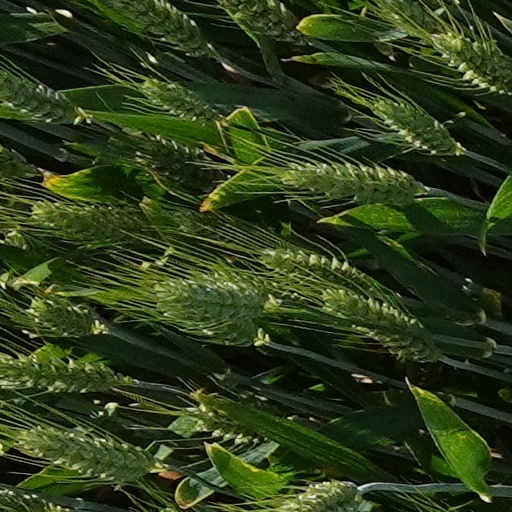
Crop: wheat